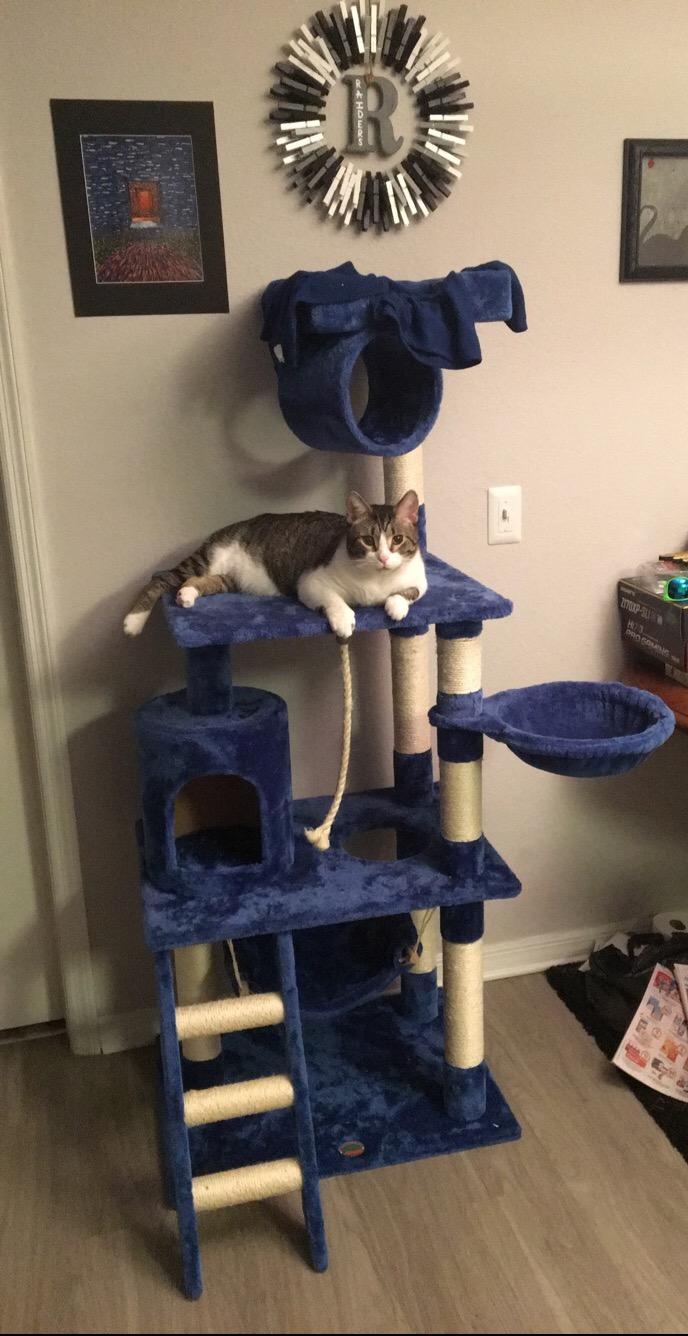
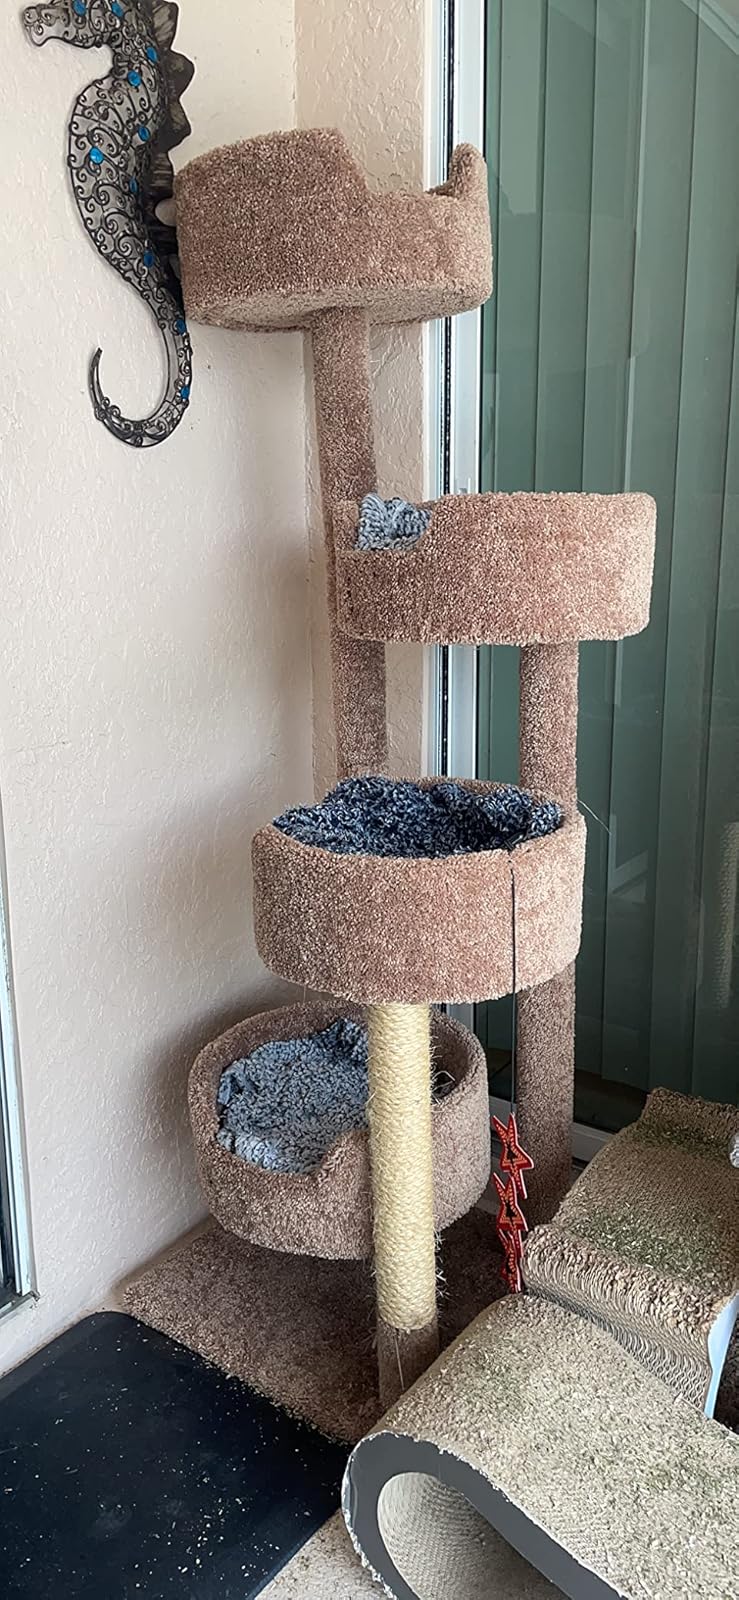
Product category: items_cat tree
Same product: no